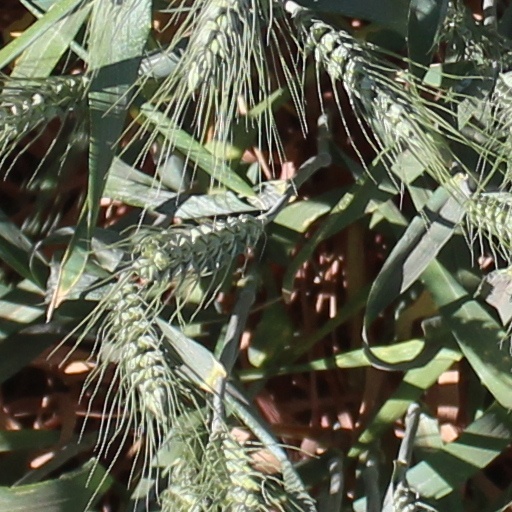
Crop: wheat